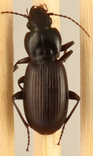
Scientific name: Pterostichus restrictus
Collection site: Rocky Mountains NEON (RMNP), plot RMNP_012